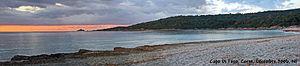
Capo di Feno est un cap et aussi le nom d'une plage située en Corse-du-Sud, non loin du golfe d'Ajaccio. Tout d'abord réputée pour sa beauté sauvage et la clarté de son eau, elle abrite aussi un des spots de surf de Corse-du-Sud les plus connus.